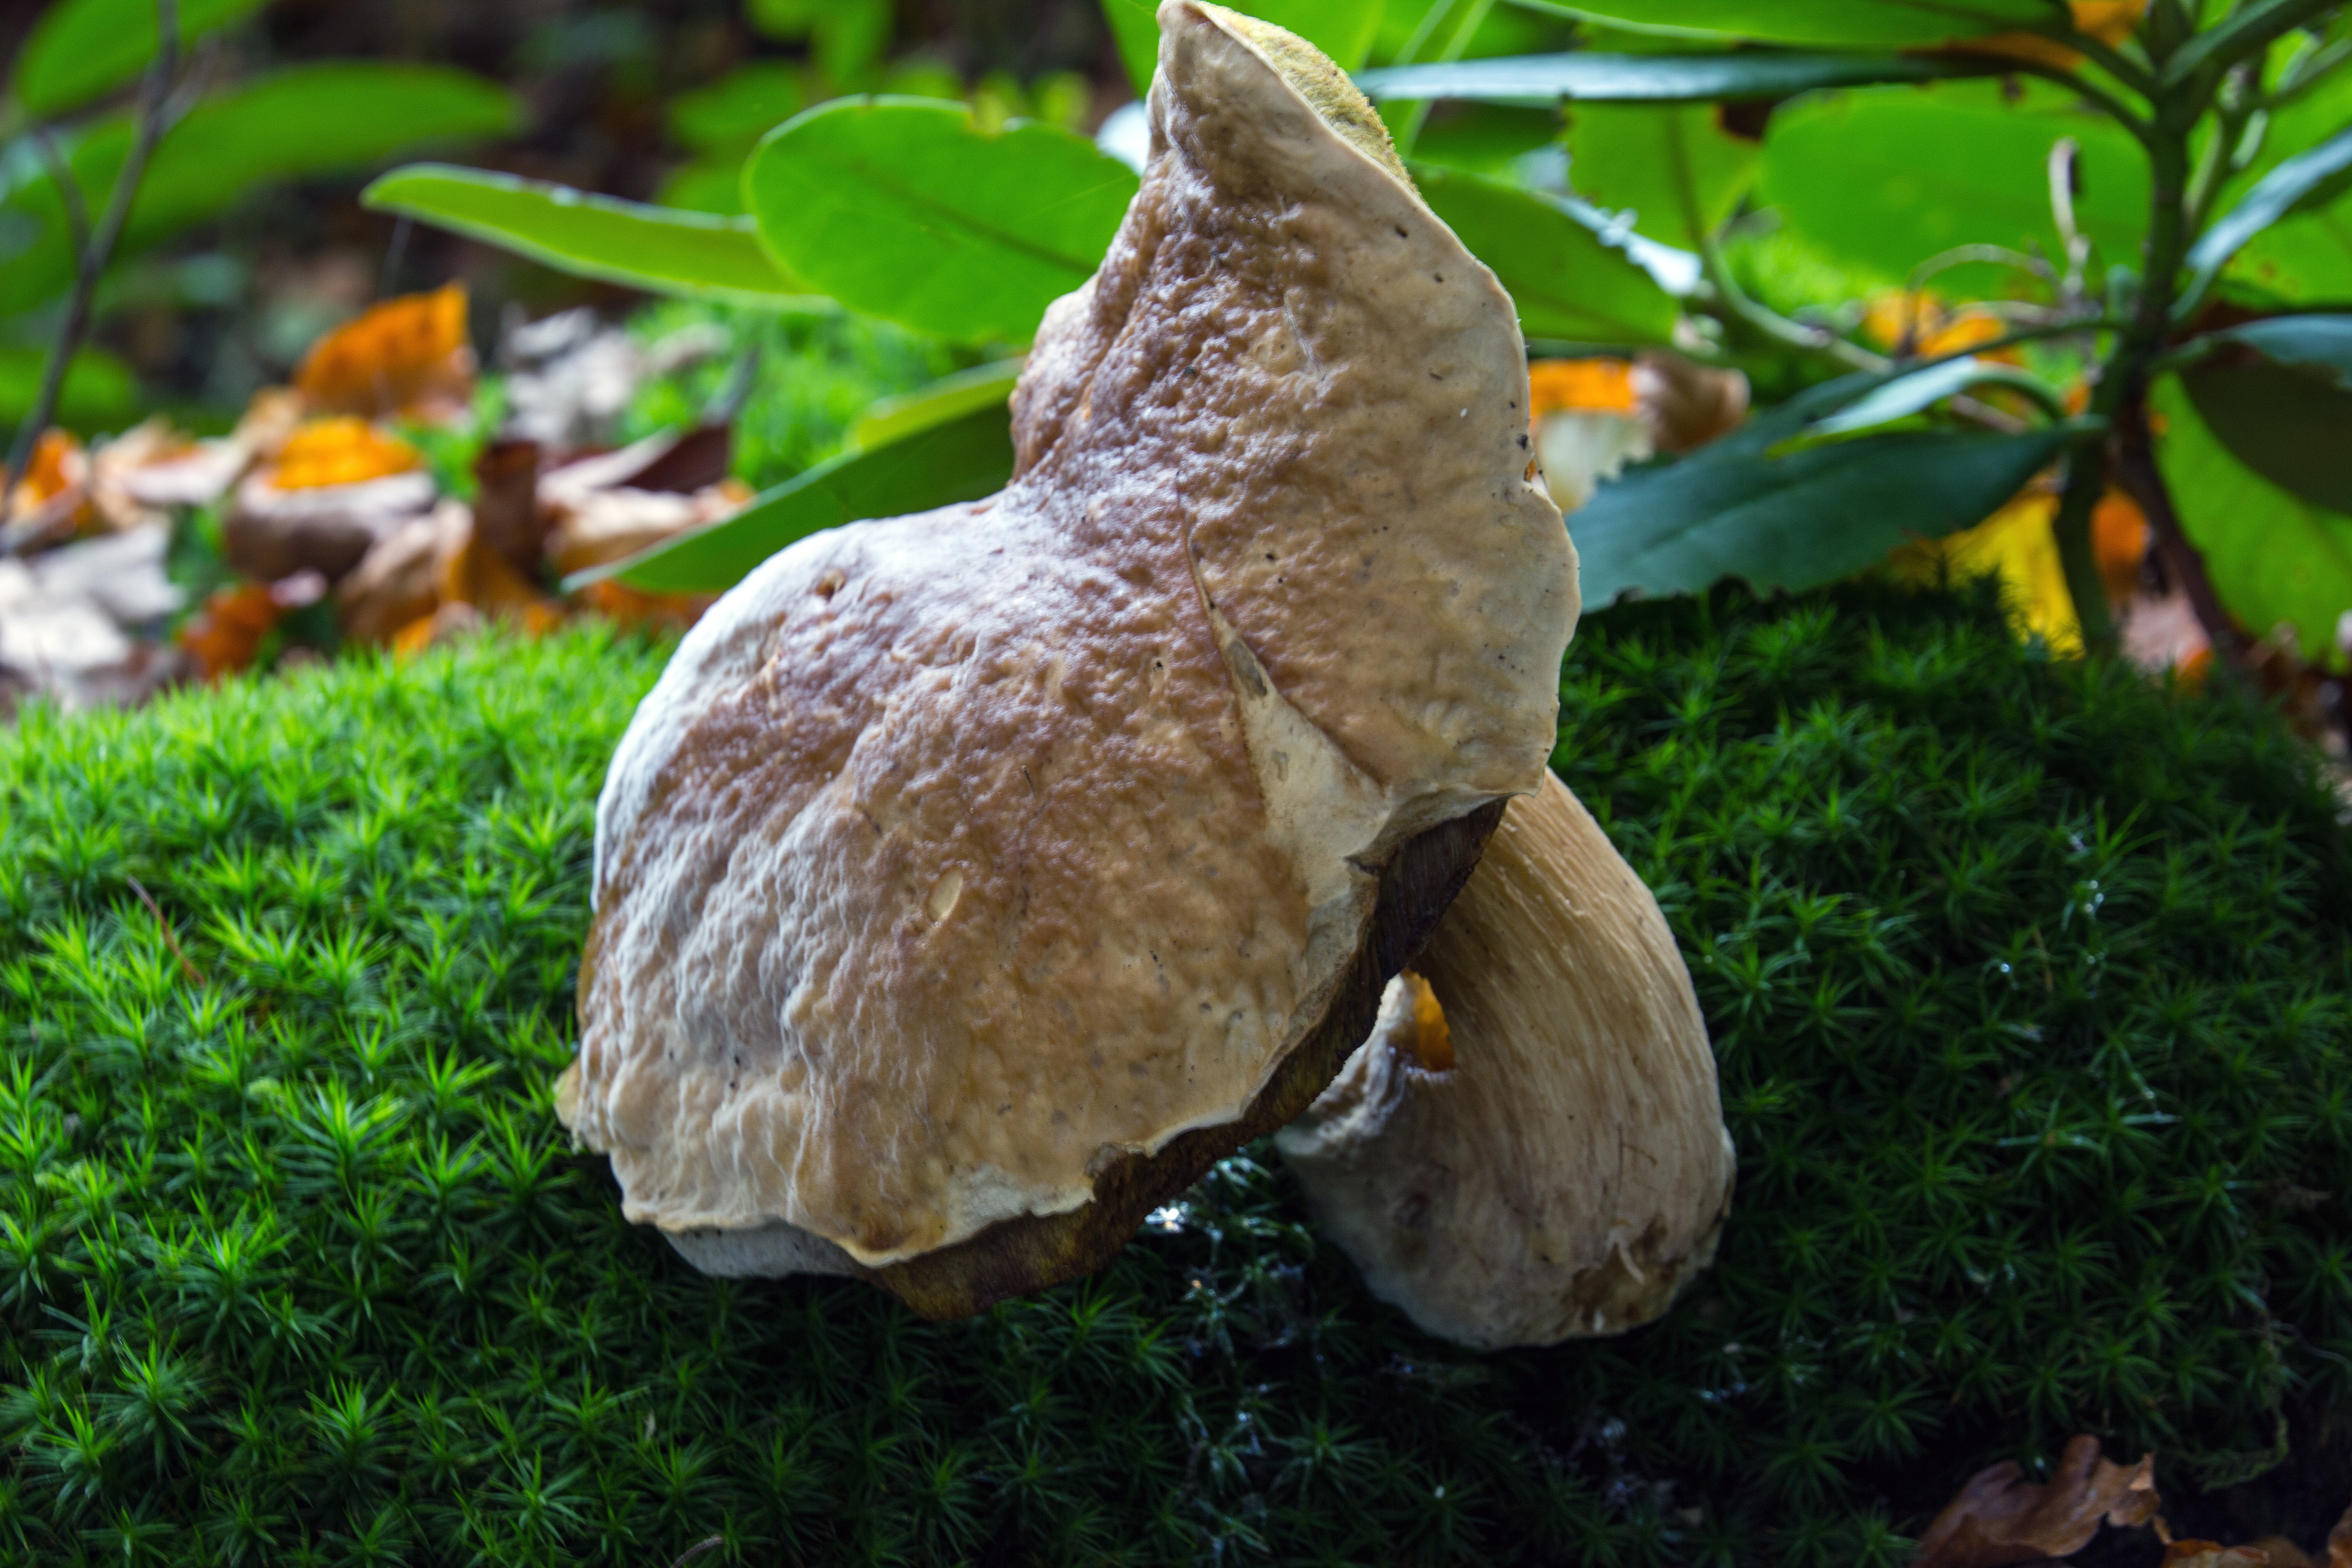
nature, forest, leaf, wildlife, mushroom, flora, fauna, fungus, netherlands, woodland, bolete, oyster mushroom, edible mushroom, medicinal mushroom, agaricomycetes, penny bun